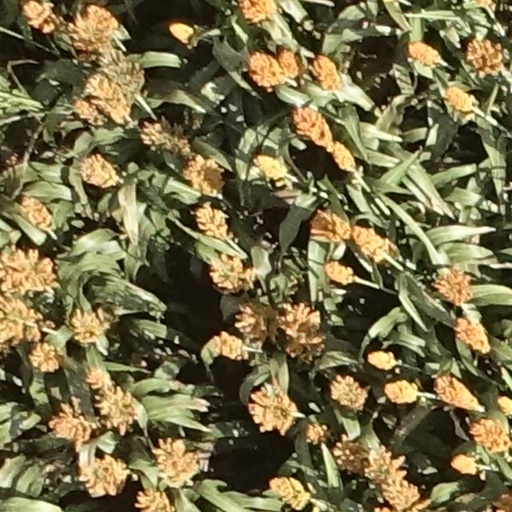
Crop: sorghum